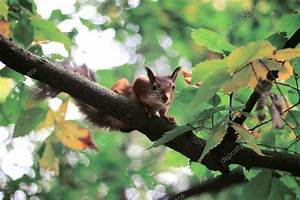
Label: scoiattolo